Frederick Cook (American politician)

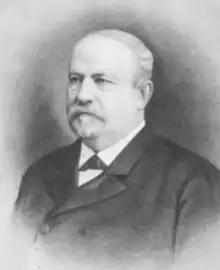

Frederick Cook (December 2, 1833 – February 17, 1905) was an American businessman and politician. He served as the New York Secretary of State from 1886 to 1889.